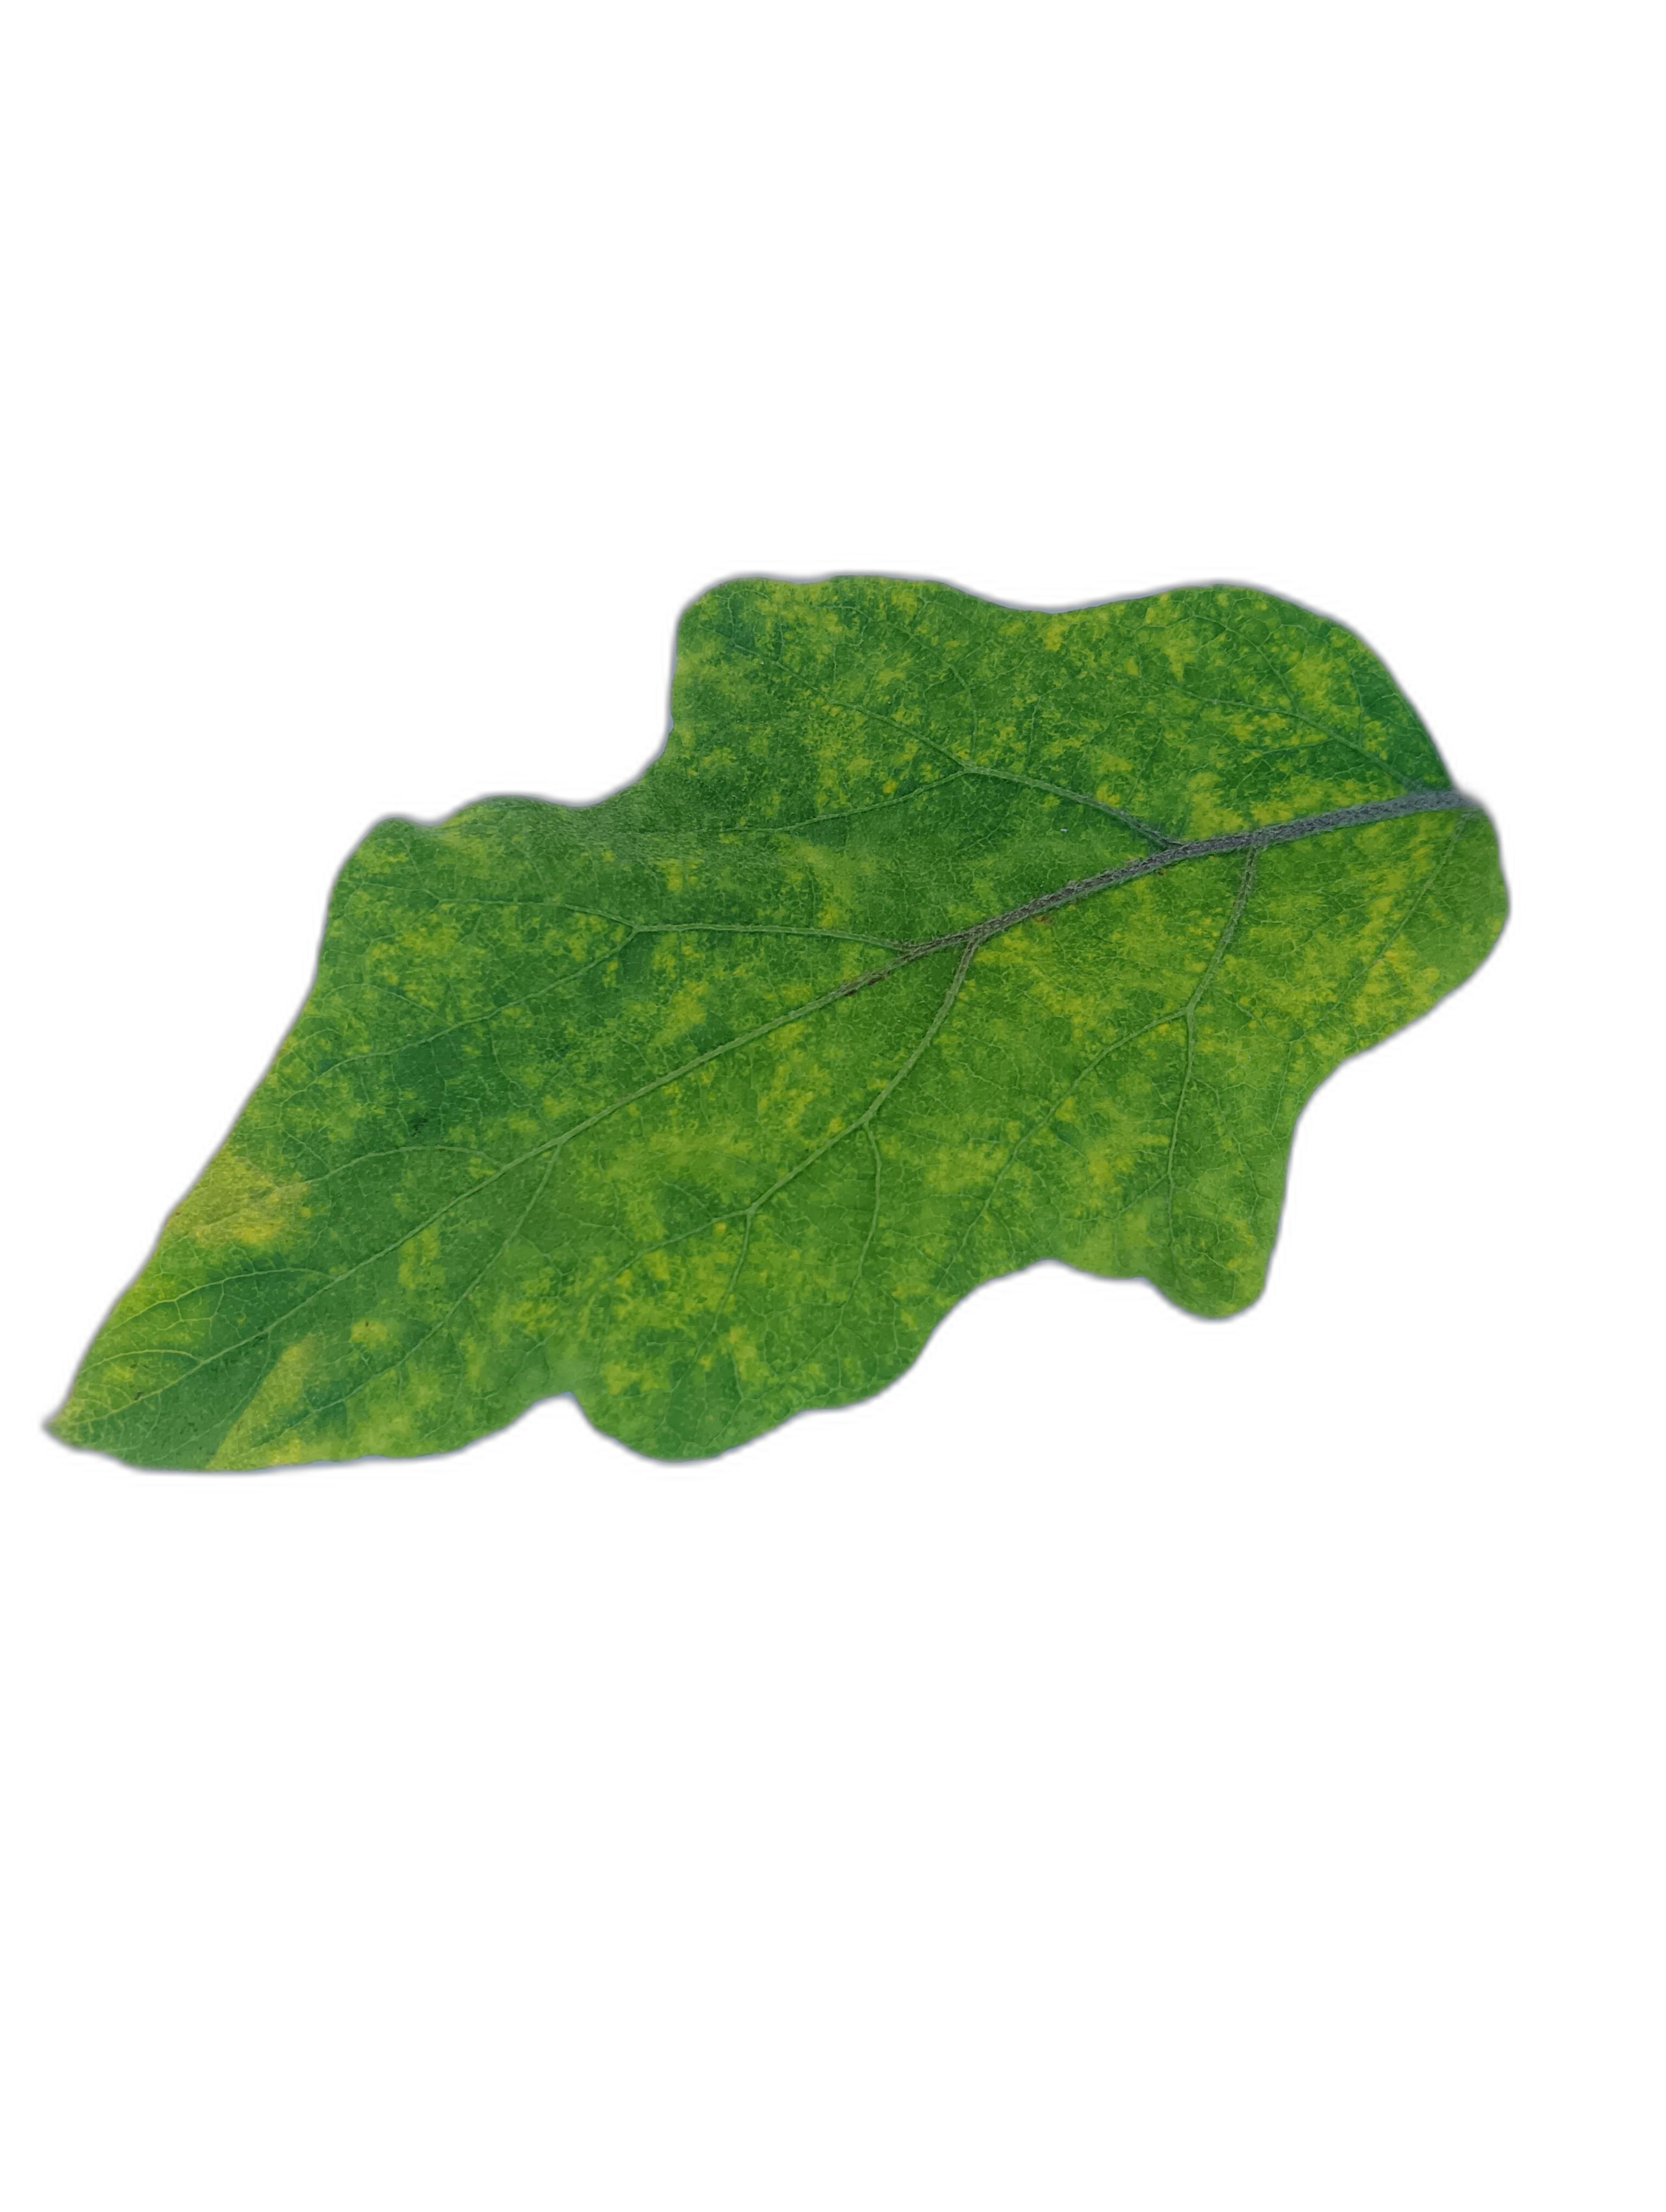
Label: Mosaic Virus Disease